Kungshatt

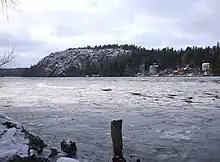
Kungshatt in wintertime. The eponymical "hat" is visible on top of its pole in the centre of the picture.

Kungshatt is a small island in Lake Mälaren, Stockholm, Sweden. Roughly 1.9 square kilometers in area, it has a very small year-round population, and a number of summer houses. The island has an independent water supply, but receives its electricity from the mainland. The island is named after the copper hat put in place on top of a cliff facing towards Vårberg. According to legend, a Swedish king jumped off the cliff while fleeing from his enemies, dropping his hat in the process.